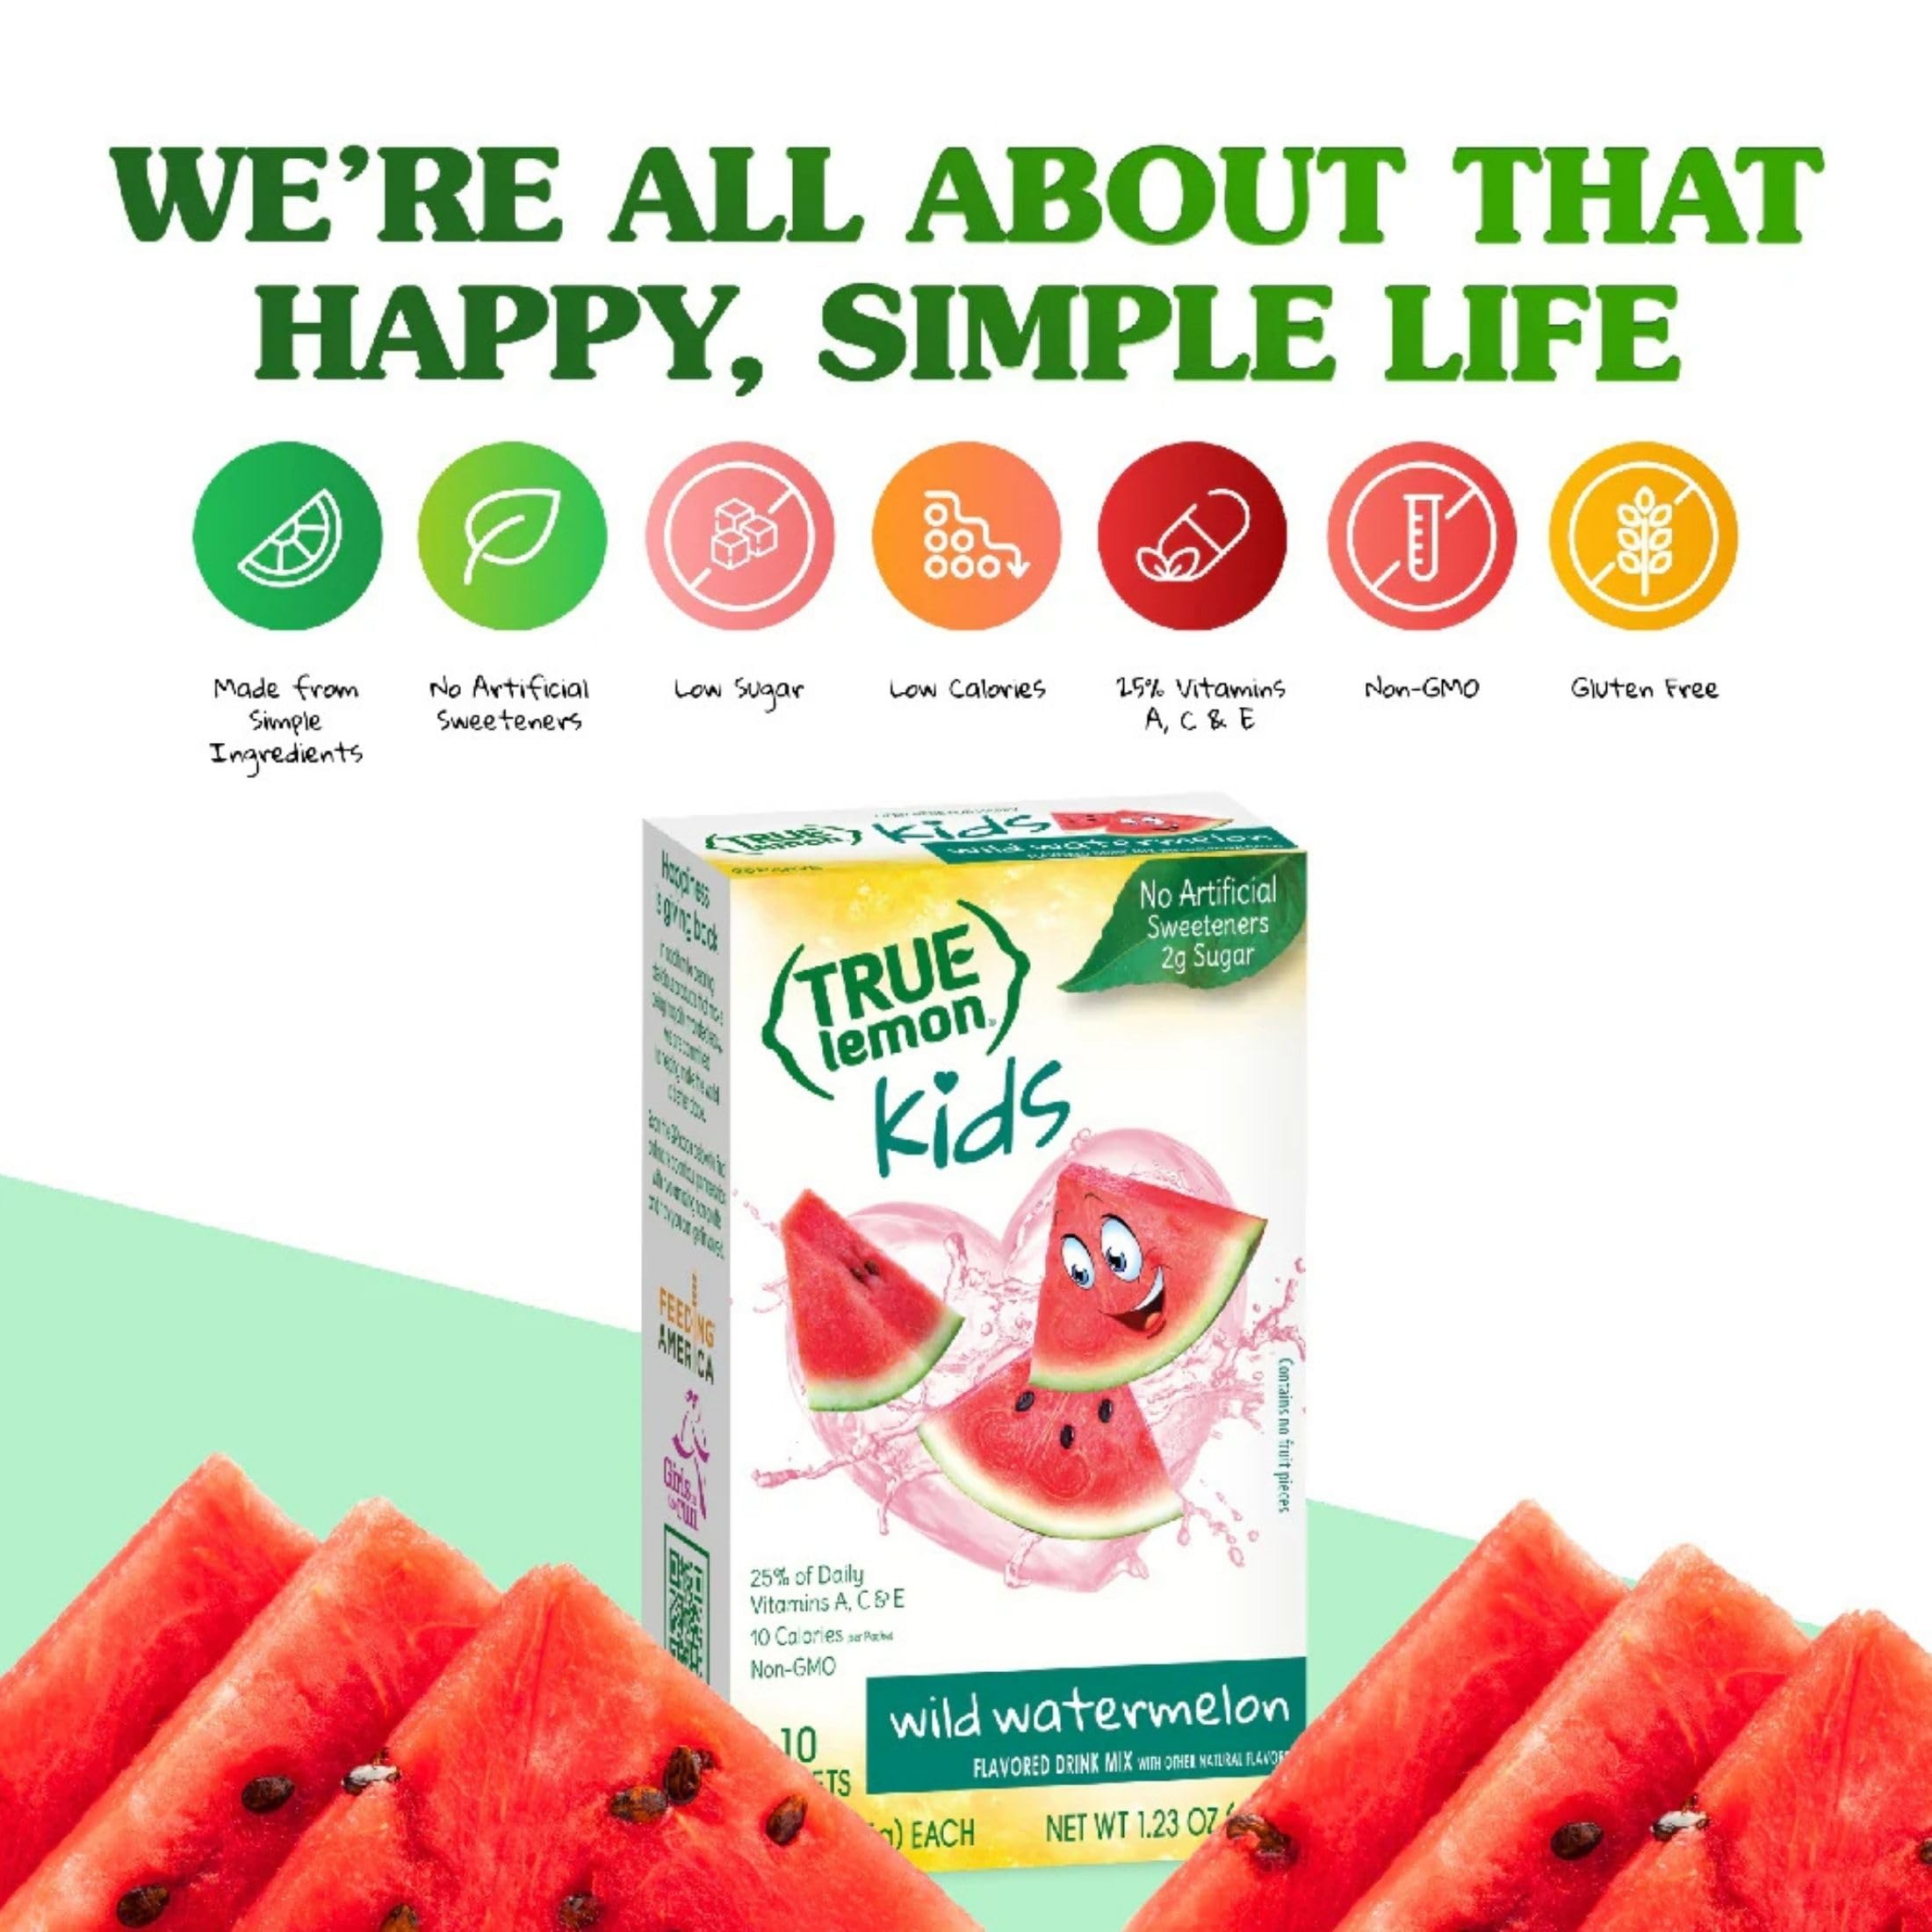
Item Name: TRUE LEMON KIDS Wild Watermelon (10 Packets) - Hydration for Kids - No Preservatives, No Artificial Flavors & Sweeteners - Low Sugar Water Flavoring - Juice Powdered Drink Mix
Bullet Point 1: MADE FROM SIMPLE INGREDIENTS: True Lemon Kids Wild Watermelon is made from simple, Non-GMO ingredients sweetened with stevia and a touch of sugar! You’ll feel good about giving these juice packets to your kids because they have NO artificial sweeteners, flavors, preservatives and have colors from natural sources like fruits and vegetables. They are also gluten and sodium free.
Bullet Point 2: LOW SUGAR: True Lemon Kids Wild Watermelon is full of delicious flavor that kids love: yummy watermelon so this kids drink mix makes it easy to keep your children deliciously hydrated. And, with only 2 grams of sugar per serving, True Lemon Kids has 92% less sugar than leading children beverages like juice and soda!
Bullet Point 3: YUMMY & NUTRITIOUS: These kids drink mixes come in a variety of yummy fruit flavors so kids enjoy every sip while staying hydrated! In addition to being low in sugar, each serving has 25% of a child’s daily vitamin A, C, and E requirements.
Bullet Point 4: JUST ADD HAPPY: 10 single-serve watermelon drink packets make it easy to take True Lemon Kids Wild Watermelon wherever your children go! Each packet flavors 8 ounces of water so they’re great to take to the park, school, and more! Add 1 packet to 8 ounces of water, shake and enjoy!
Bullet Point 5: PREMIUM INGREDIENTS, GREAT VALUE: While True Lemon Kids are made with clean, simple Non-GMO ingredients they don’t come with a premium price. Great for your wallet and the environment (no throwing away juice boxes, cans or bottles)!
Value: 1.23
Unit: Ounce

Price: 4.5